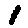
Label: 1